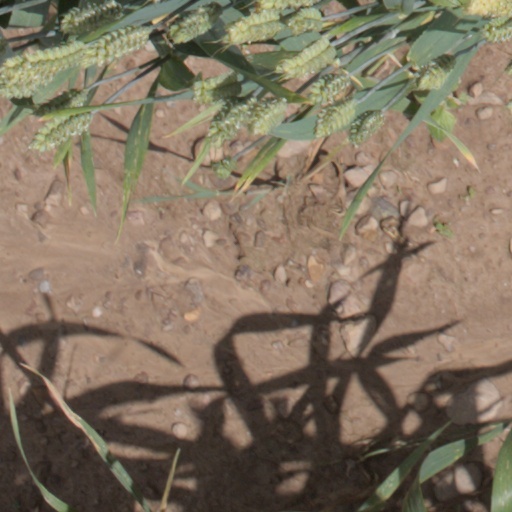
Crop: wheat